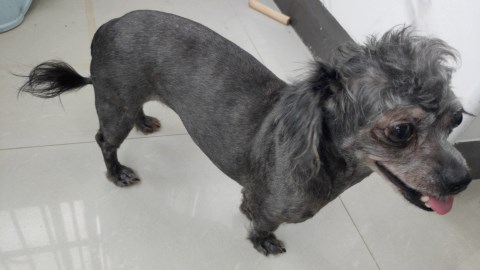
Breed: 2342-n000102-miniature_schnauzer